Mahāsāṃghika

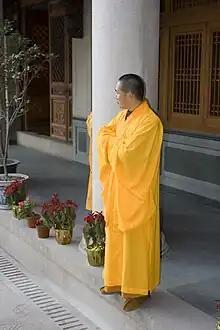
A Chinese Buddhist monk in a yellow robe. Chinese Buddhist monks often use the same color robes that some Mahāsāṃghika sects used in India.

Between 148 and 170 CE, the Parthian monk An Shigao came to China and translated a work which describes the color of monastic robes (Skt. "kāṣāya") utilized in five major Indian Buddhist sects, called "Da Biqiu Sanqian Weiyi" (Ch. 大比丘三千威儀). Another text translated at a later date, the "Śāriputraparipṛcchā", contains a very similar passage corroborating this information. In both sources, the Mahāsāṃghikas are described as wearing yellow robes. The relevant portion of the "Śāriputraparipṛcchā" reads: